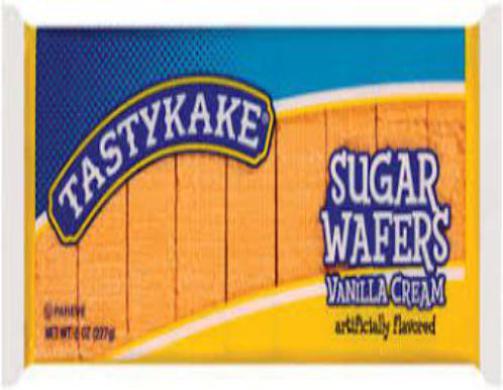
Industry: Food